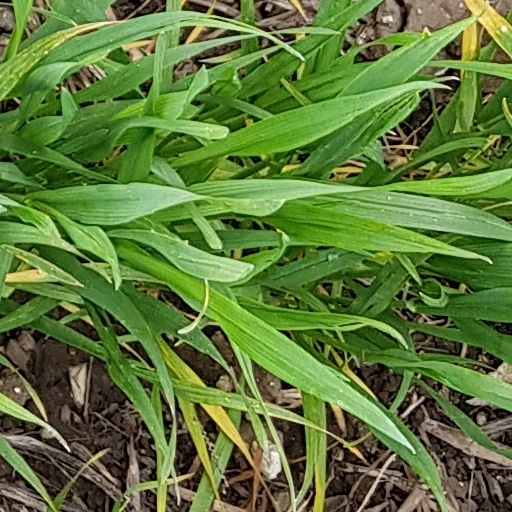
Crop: wheat